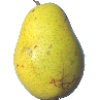
Label: Pear Monster 1